Alfa Romeo Quadrifoglio

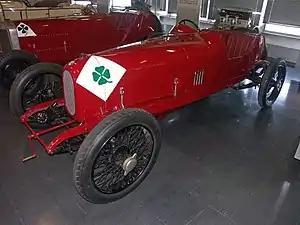
The RL Targa Florio of Ugo Sivocci. Note the original square white background.

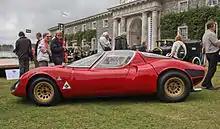
The in a triangular field on the 33 Stradale in 1967, inserted next to the Autodelta logo

The four-leaf clover symbol appeared for the first time on one of the four RL Targa Florio autos in 1923. This auto was specially prepared by Giuseppe Merosi for the Targa Florio in Sicily, considered the most prestigious auto racing competition at the time. Despite high aspirations, major success at racing eluded Alfa Romeo until this time. Alfa had won some class victories and minor competitions, but due to inexperience and misfortune Alfa had not won a major international event. For the Targa Florio of 1923, Merosi developed four cars, entrusting them to Antonio Ascari, Enzo Ferrari, Giulio Masetti and Ugo Sivocci. Sivocci, Ferrari's discoverer and friend, was a pilot of great experience and technical competence, but had poor luck and was considered (Italian for 'the eternal second'). To ward away his misfortune, Sivocci had painted on the grille of his car a white square in which stood a green four-leaf clover. The outcome of that Targa Florio race on the track in Madonie convinced the superstitious the four-leaf clover charm was effective. Towards the end of the race the chances of victory were limited to the leading trio, composed of Ascari and Sivocci, followed by Minoia on a Steyr VI Klausen Sport. Just two hundred meters from the finish, the Alfa RL of Ascari went out. Ascari's lead allowed his mechanics to arrive in time to restart his engine, but in their euphoria they all got on board to cross the finish line with Ascari, causing a disqualification. So Ascari returned to the point where he had stopped his car to retrace that part of the track. He finished second behind Sivocci who, meanwhile, had crossed the finish line as a winner, assuring Alfa Romeo their first international victory.